Stockport bus station

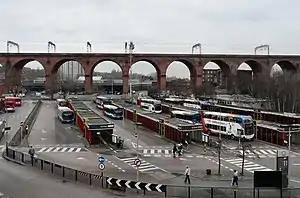
Stockport bus station with Stockport Viaduct in the background, 2009

Stockport bus station in Stockport, Greater Manchester, England, was a bus terminus for approximately 65 bus services. It opened on 2 March 1981 on the site of a former car park. Before the bus station opened, most services terminated at Mersey Square.